Conquistador

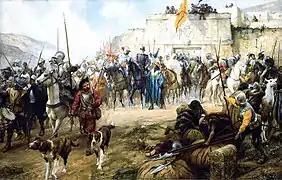
Diego de Almagro led the first Spanish expedition south of Peru into Chile 1535–37.

Dávila made an agreement with Francisco Pizarro and Diego de Almagro, which brought about the discovery of Peru, but withdrew in 1526 for a small compensation, having lost confidence in the outcome. In 1526 Dávila was superseded as Governor of Panama by Pedro de los Ríos, but became governor in 1527 of León in Nicaragua.